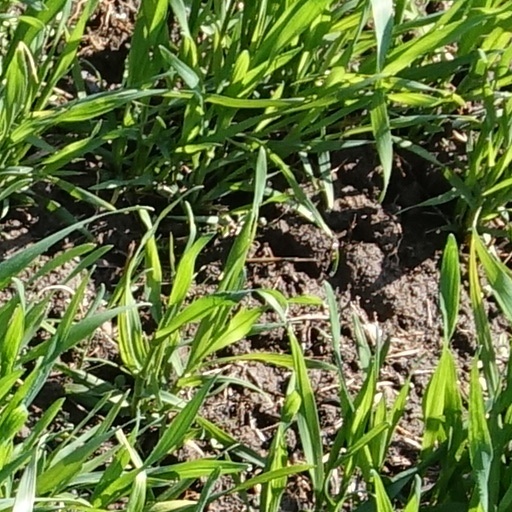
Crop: wheat